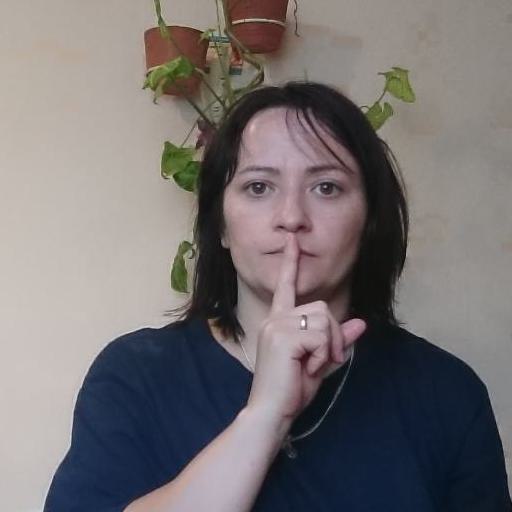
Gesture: mute